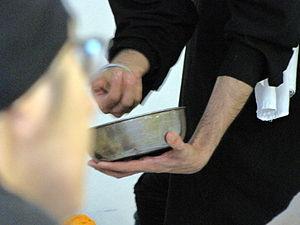
Karah Prasad, appelé aussi deg, tihaval, ou tribhavali est une nourriture sucrée qui, dans le sikhisme, est offerte aux personnes présentes dans le gurdwara, le temple sikh, généralement après la récitation d'une prière, l'Ardas. Cette nourriture est faite d'un tiers de beurre, d'un tiers de sucre et d'un tiers de farine de blé ou de semoule. Karah Prashad se retrouve dans les rites anciens des Aryas, les cultes avant l'hindouisme, qui offraient de la nourriture à leur dieux, le nom de cette offrande était lapasi. Le karah prashad doit être préparé dans une cuisine sanctifiée généralement la cantine du temple, le langar; des hymnes saints peuvent être récités pendant sa confection. Normalement l'usage veut que l'épée symbole du sikhisme, le kirpan, touche la nourriture préparée avant la distribution. Le rôle du responsable du temple, le granthi est alors de disposé cette offrande dans une soucoupe rappelant la création de la fraternité du Khalsa. Quels que soient son rang et sa caste, le croyant reçoit le karah prashad. Ce geste symbolise la réception de la grâce divine. Cette tradition remonte au moins à Guru Arjan.